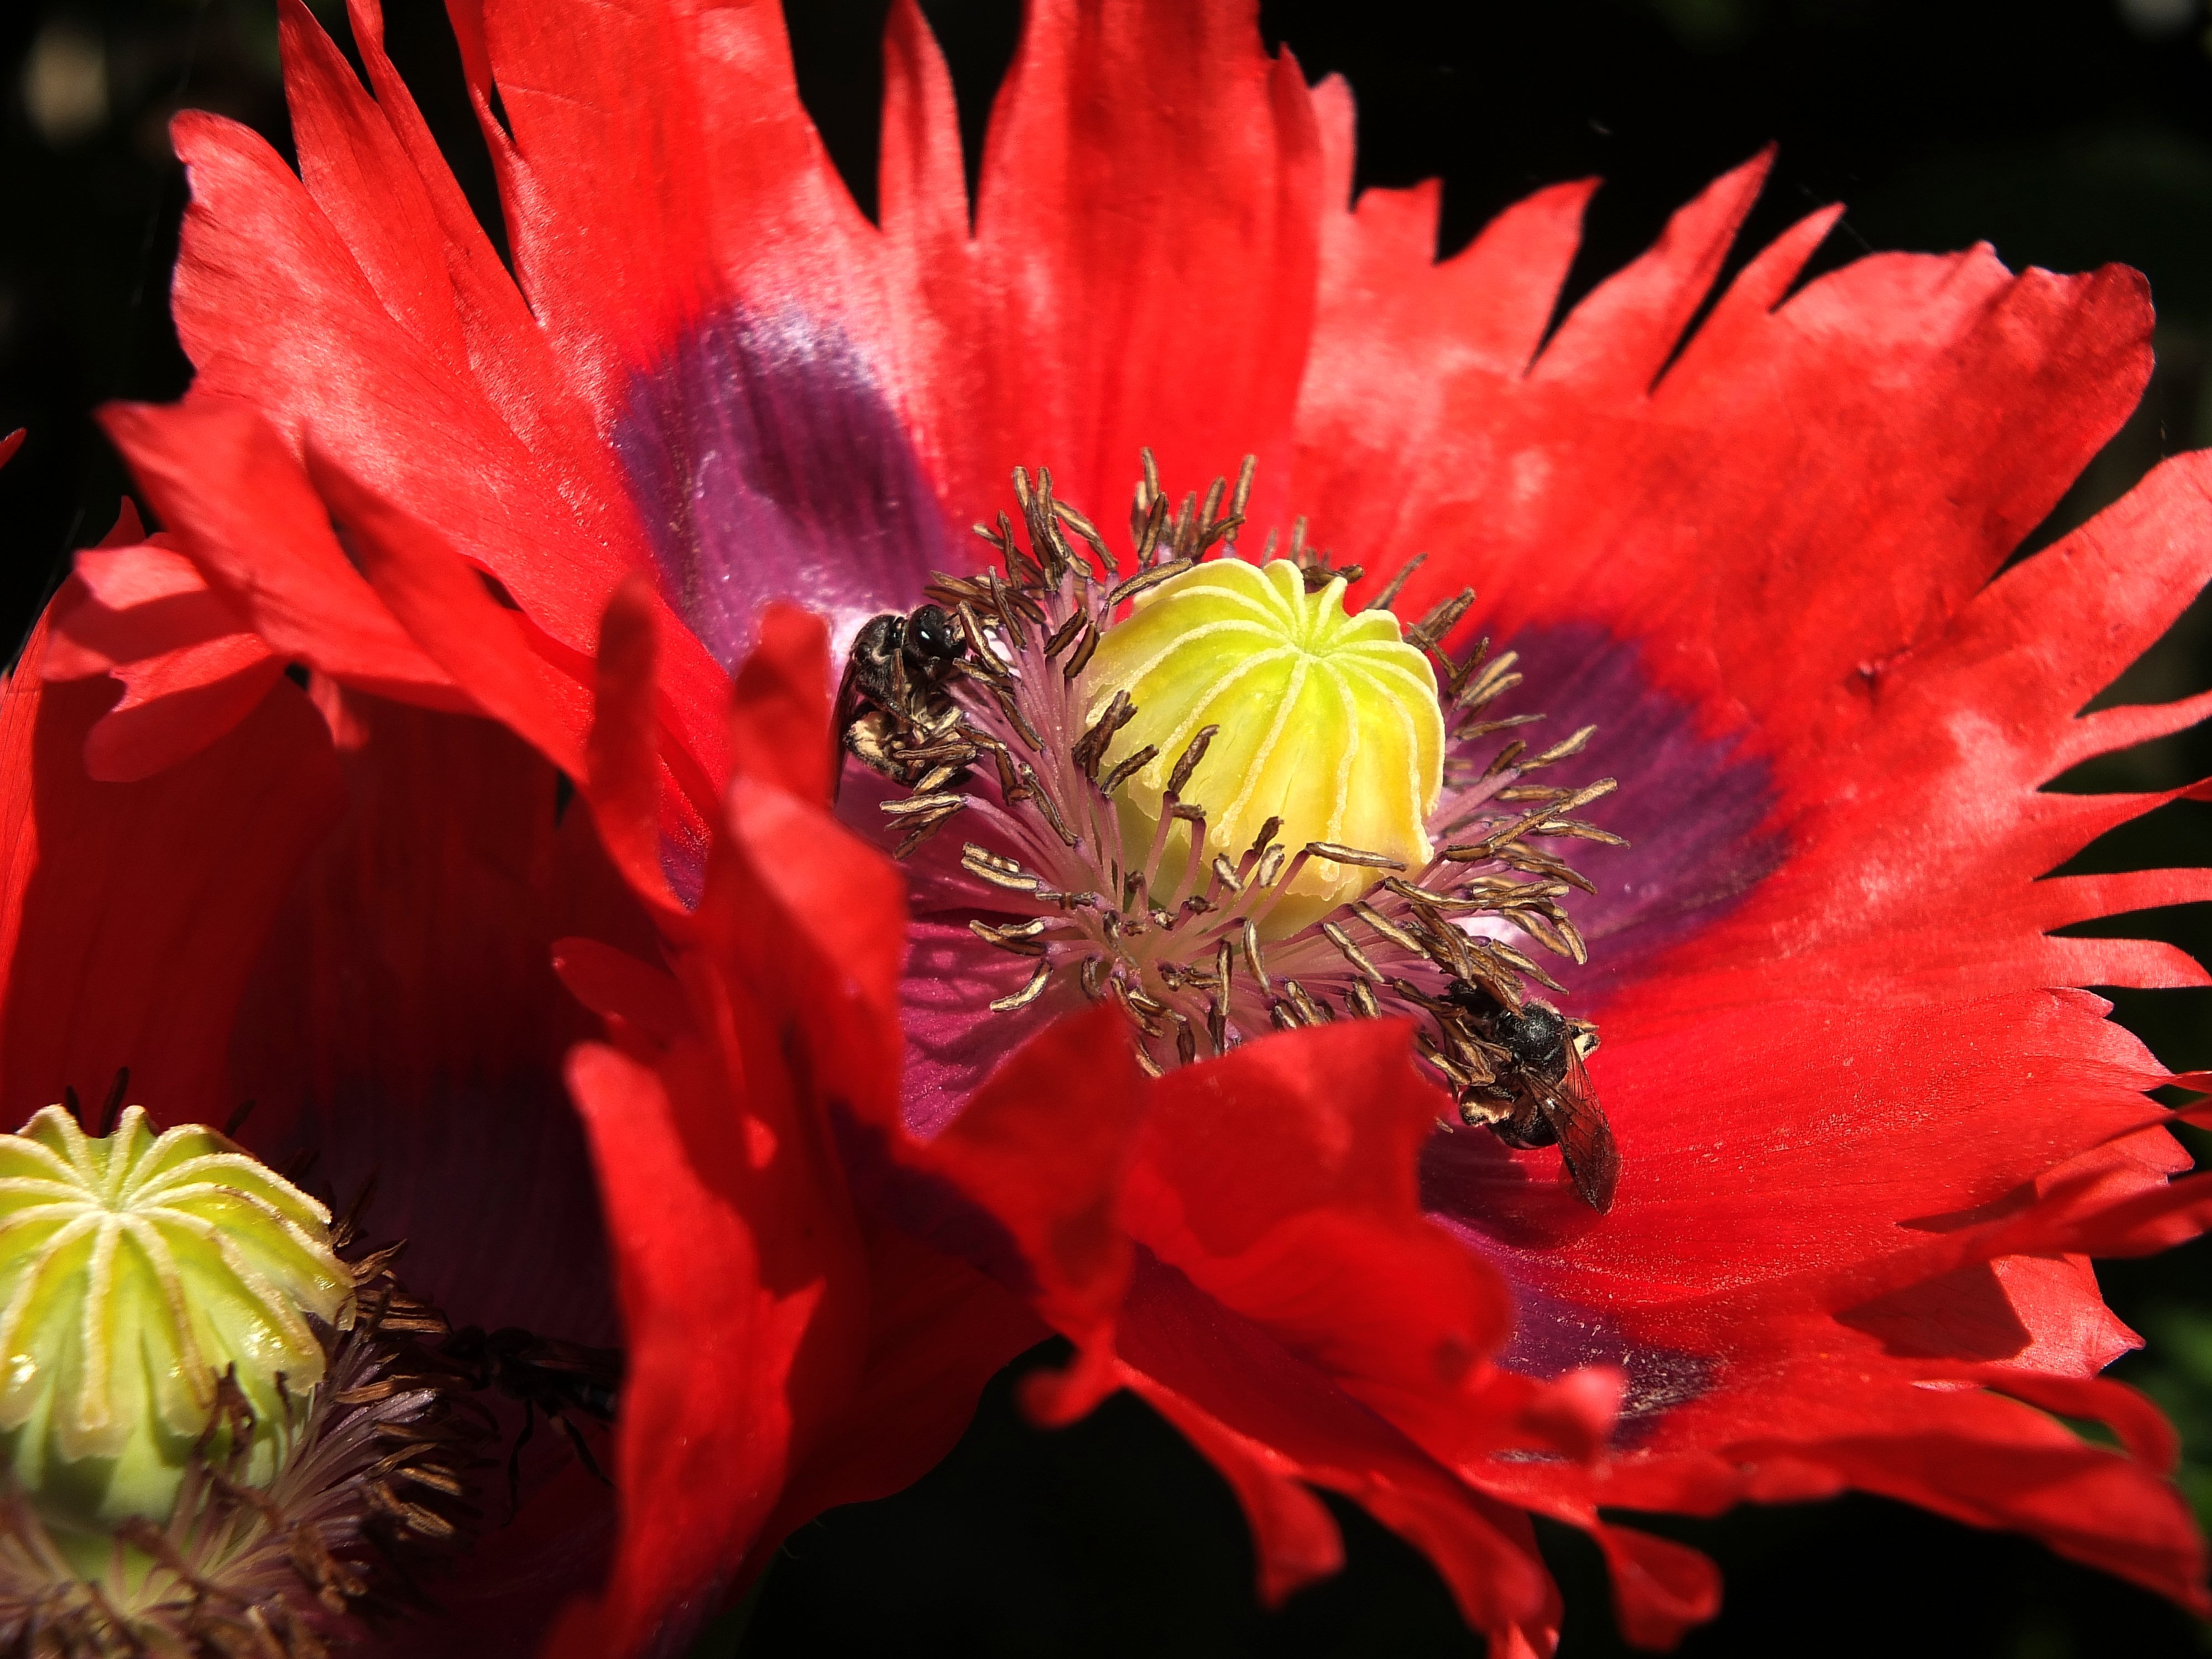
nature, plant, flower, petal, red, macro, botany, flora, flowers, close up, naturaleza, flores, galicia, pontevedra, floristry, espana, ggl1, gaby1, fujifilmxs1, macro photography, pontevedragaliciaespa a, flowering plant, land plant